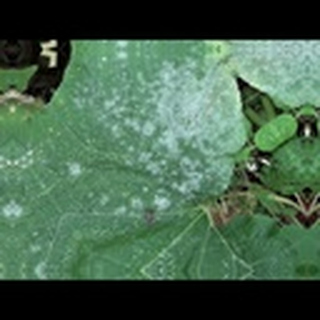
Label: cotton_powdery_mildew